Alberto Serra

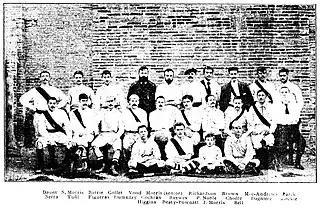
Serra appears in the oldest photo of a football team in Spain, on 12 March 1893. He can be seen seated in the second row, the first from the left, alongside fellow Catalans Tuñi and Figueras.

This entity held the first known football match in the city, which was held at Hippodrome of Can Tunis on 25 December 1892. It remains unclear if he actually played in this match. However, it is known that he played on 12 March 1893, in the historic match between a blue team captained by Mr. Cockram and a red one led by Reeves, representing the latter in a 1–2 loss, with both Blue goals coming from Catalans (Figueras and Barrié). The photograph of these two sides just before the match is widely regarded as the oldest photo of a football team in Spain. Moreover, this match was the subject of the first proper chronicle of the dispute of a football match, which appears in the newspaper "La Dinastia" on 16 March 1893, written by Enrique Font Valencia. Serra played several friendly matches at Can Tunis and a few others at the Velódromo de la Bonanova between 1892 and 1895, the last of which with Sociedad de Foot-Ball de Barcelona, however, due to the little statistical rigor that the newspapers had at that time, the exact number of matches and goals he performed is unknown.